Harry Julius

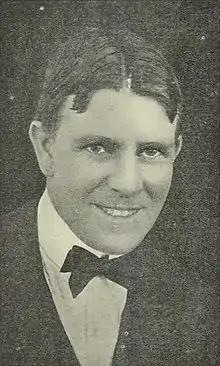
Harry Julius in 1916

Henry George "Harry" Julius (15 November 1885 – 29 June 1938) was an Australian commercial artist who had a long association with Sydney Ure Smith.